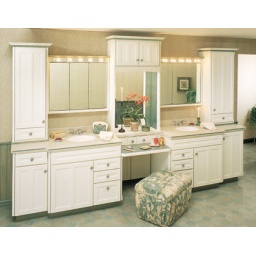
This bath cabinetry was created with the Lancaster door style in Maple finished in White.